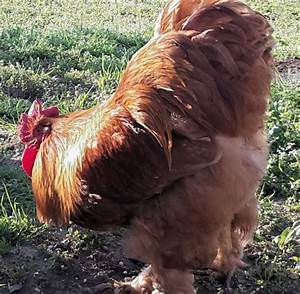
Label: chicken